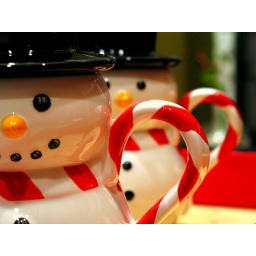
I decided to take some last shots before putting our snowman mugs back in their box until next year.